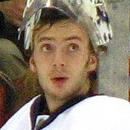
Age: 26